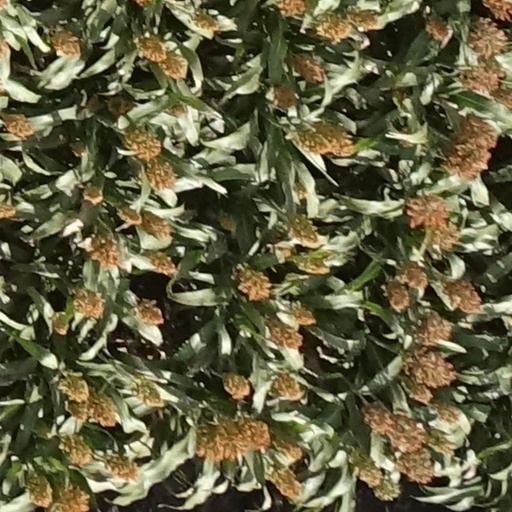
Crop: sorghum